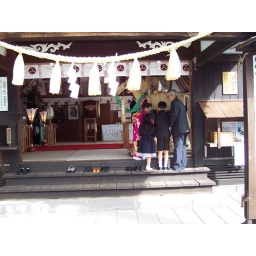
Shrine near the Kitahara's mountain house